Minnal Murali

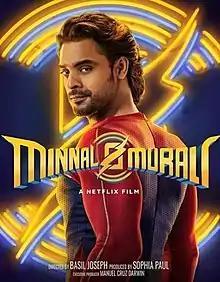
Official release poster

Minnal Murali is a 2021 Indian Malayalam-language superhero film directed by Basil Joseph and produced by Sophia Paul, under the banner of Weekend Blockbusters. The screenplay is written by Arun Anirudhan and Justin Mathew. The film stars Tovino Thomas and Guru Somasundaram. The story follows the life of Jaison, a young tailor who gains superpowers after being struck by lightning, and transforms into a superhero.